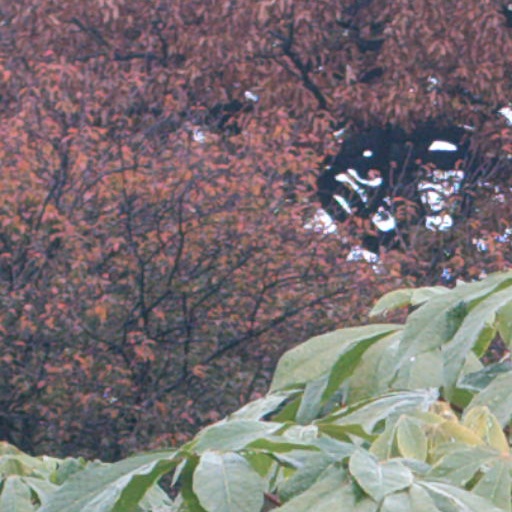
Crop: cassava